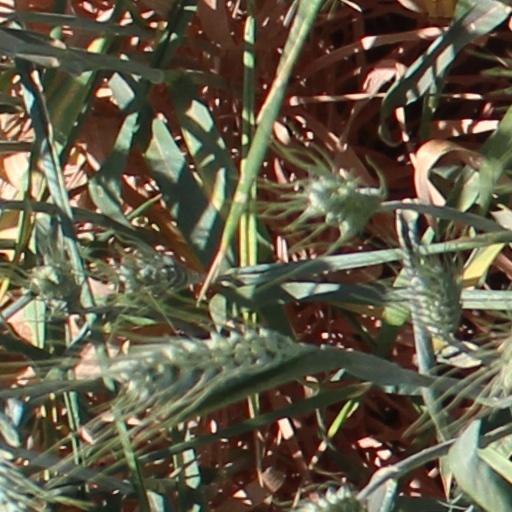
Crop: wheat